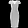
Label: Dress